Answer in natural language. Considering the relative positions, where is bed (highlighted by a red box) with respect to brown colour desk  shape square (highlighted by a green box)? Choose between the following options: right or left
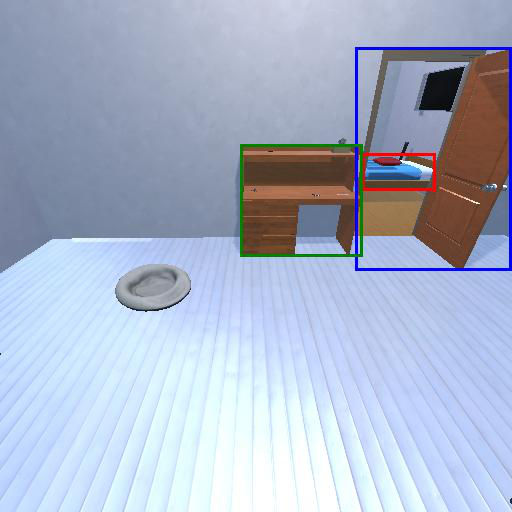
<answer>right</answer>